Vincentius Sutikno Wisaksono

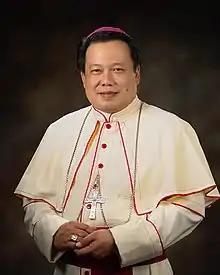
Official Portrait

Monsignor Vincent Sutikno Wisaksono, born Oei Tik Hauw, (26 September 1953 – 10 August 2023) was an Indonesian Roman Catholic bishop. He served as the Bishop of Surabaya until his death in 2023. He held the position from 29 June 2007, replacing John Sudiarna Hadiwikarta who died on 13 December 2003, creating a vacancy. His motto as a bishop was "Ego veni ut vitam habeant, et abundantius habeant." (John 10:10), which means "I have come that they may have life and have it in all its abundance".